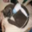
Label: cat